Liberation Tigers of Tamil Eelam

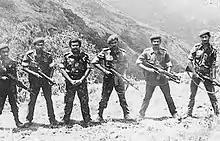
LTTE leaders at Sirumalai camp, Tamil Nadu, India in 1984 while they are being trained by RAW (from L to R, weapon carrying is included within brackets) – Lingam; Prabhakaran's bodyguard (Hungarian AK), Batticaloa commander Aruna (Beretta Model 38 SMG), LTTE founder-leader Prabhakaran (pistol), Trincomalee commander Pulendran (AK-47), Mannar commander Victor (M203) and Chief of Intelligence Pottu Amman (M 16).

The LTTE was founded on 5 May 1976 as the successor to the Tamil New Tigers. Uma Maheswaran became its leader, and Prabhakaran its military commander. A five-member committee was also appointed. It has been stated that Prabhakaran sought to "refashion the old TNT/new LTTE into an elite, ruthlessly efficient, and highly professional fighting force", by the terrorism expert Rohan Gunaratna. Prabhakaran kept the numbers of the group small and maintained a high standard of training. The LTTE carried out low-key attacks against various government targets, including policemen and local politicians.